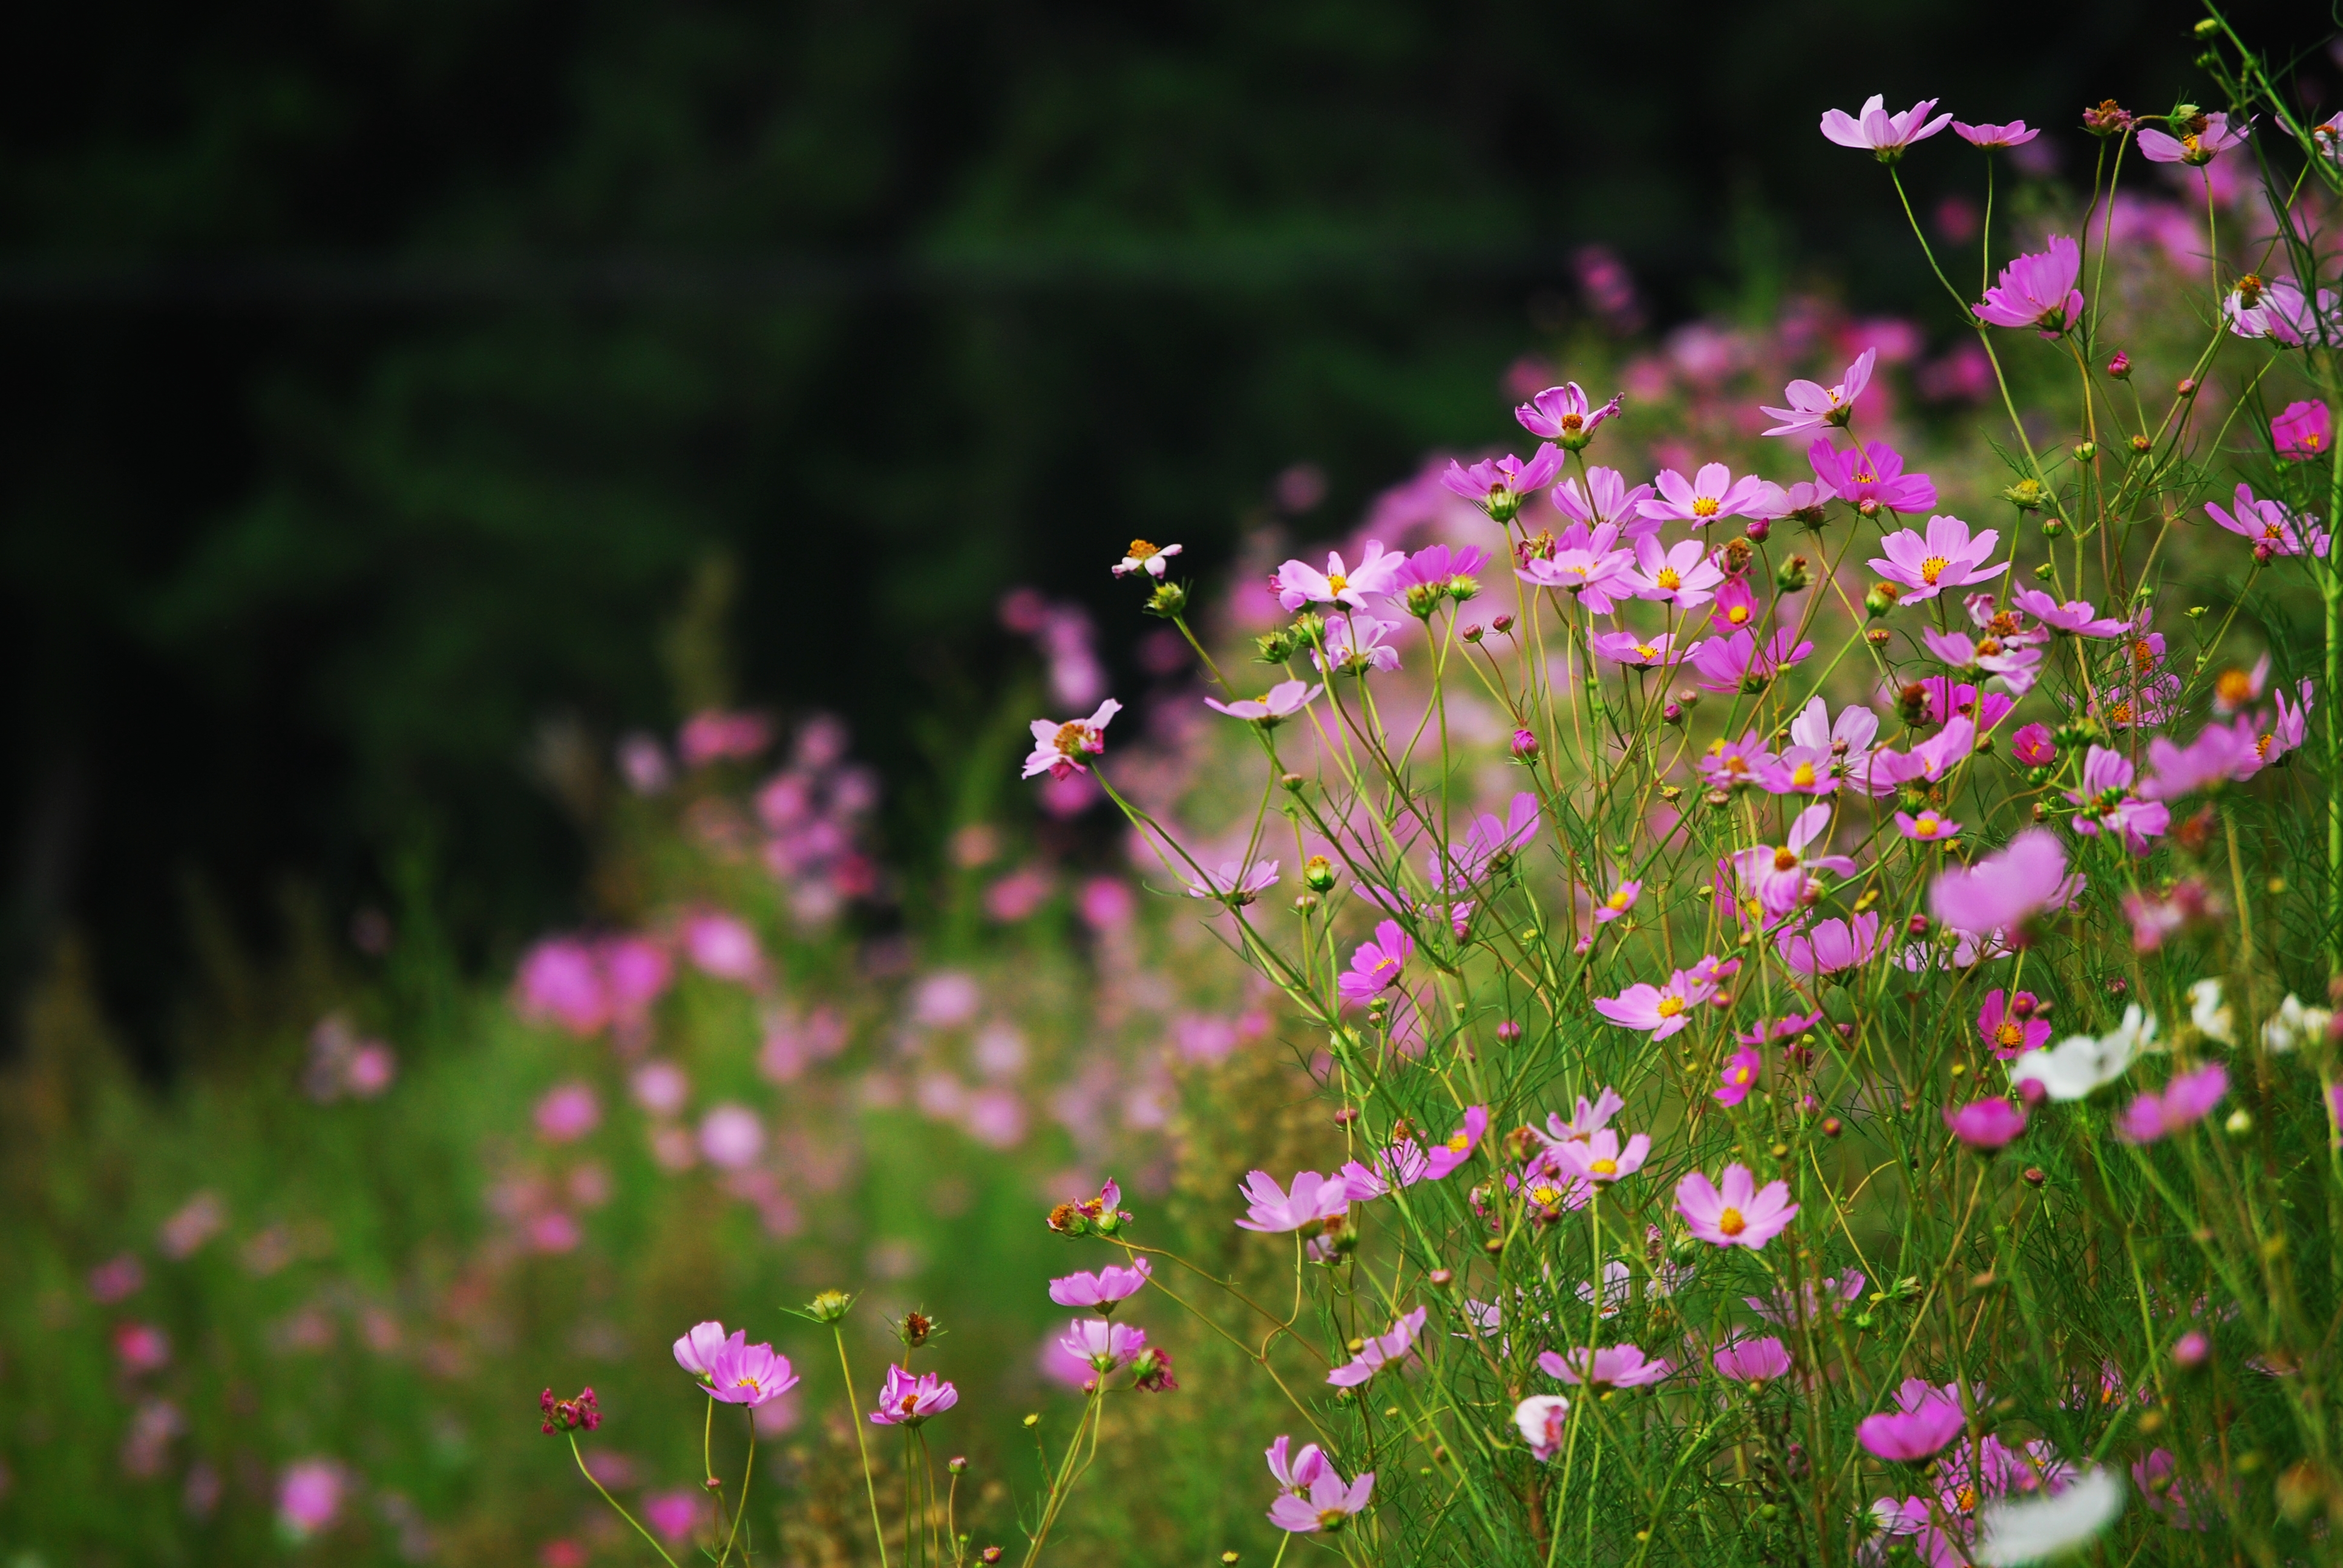
cosmos, flower, plant, pink, garden cosmos, flora, flowering plant, wildflower, spring, meadow, grass, annual plant, blossom